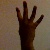
The image shows a hand gesture representing the number 4 in Indian Sign Language.